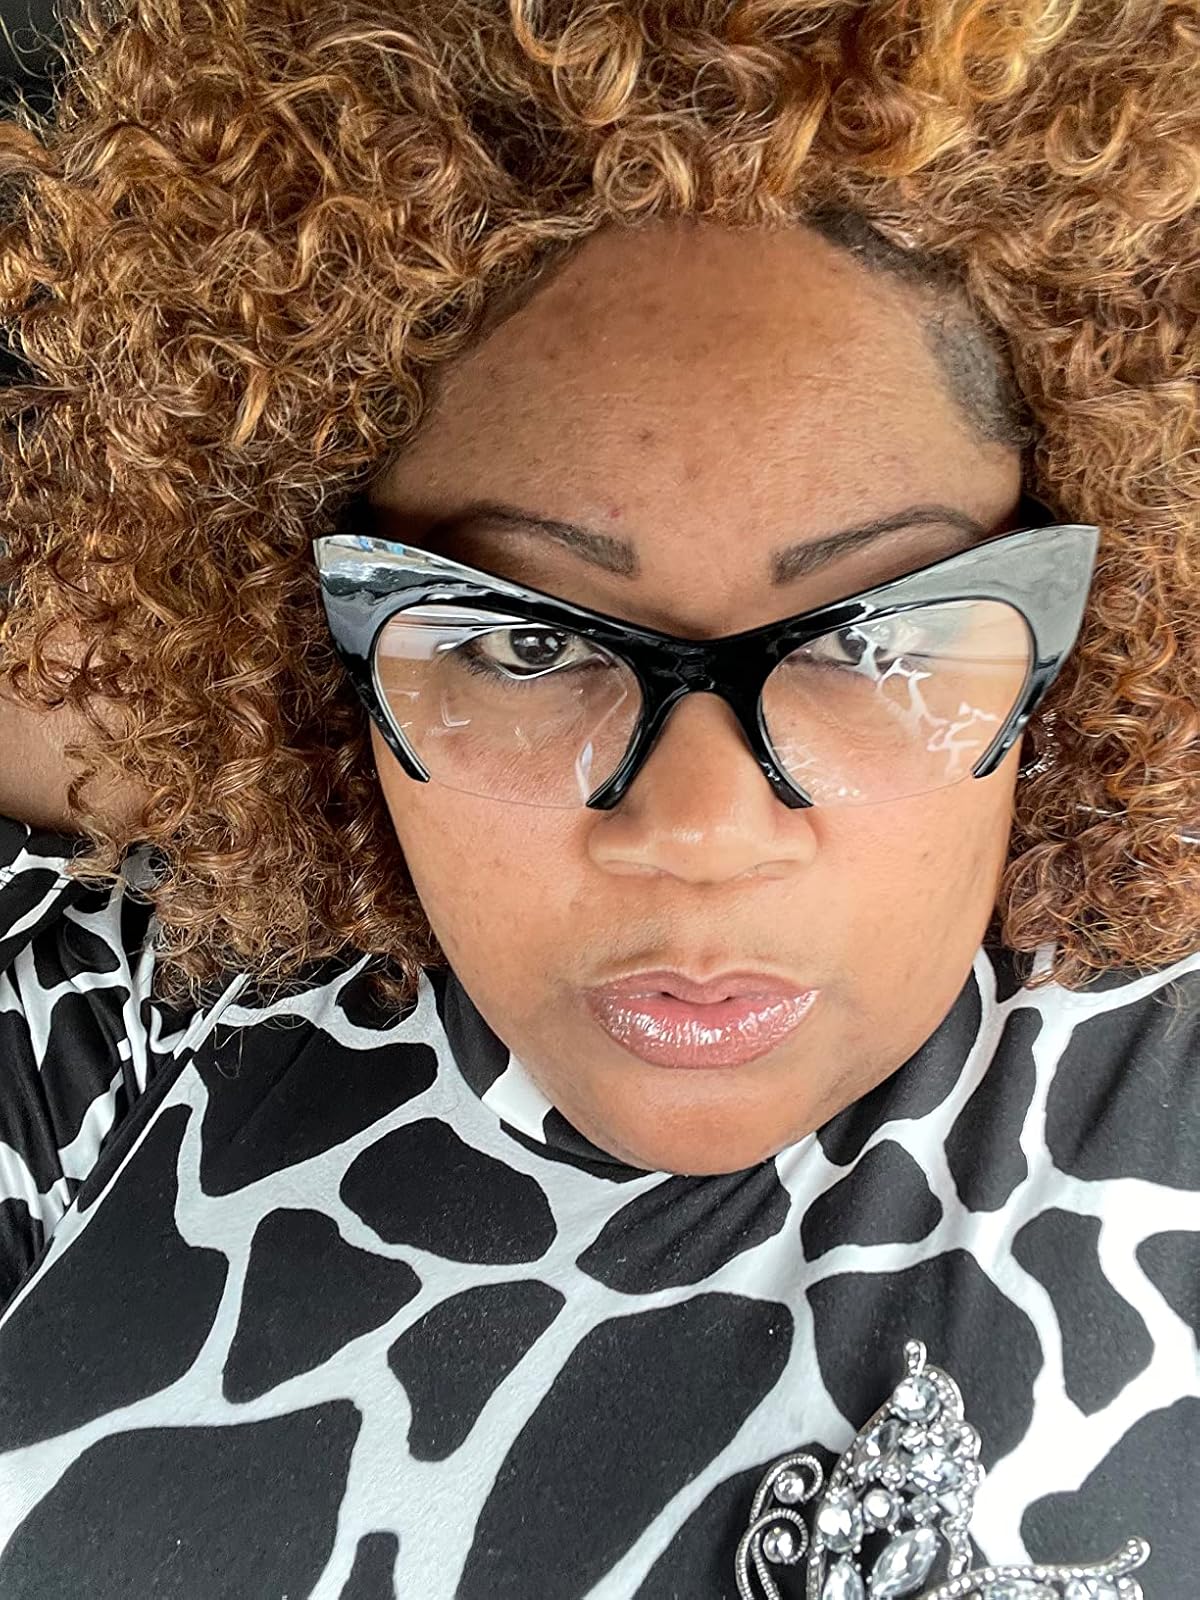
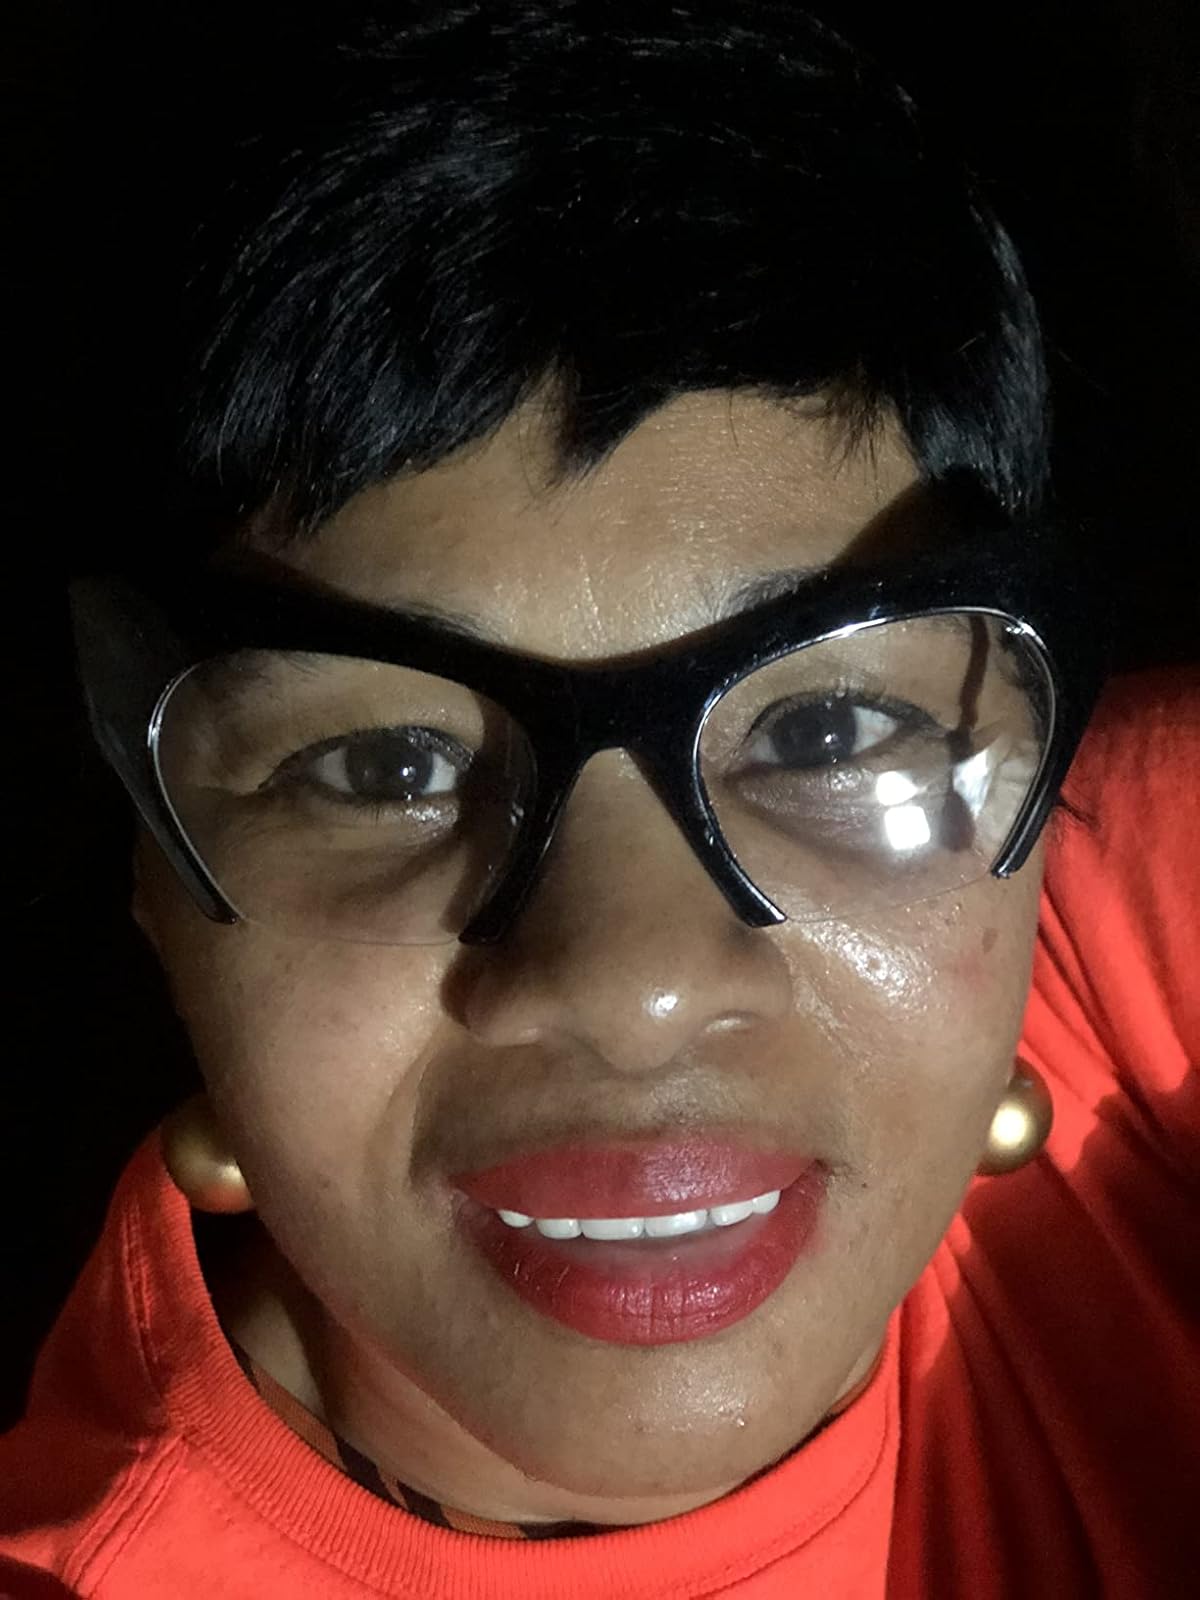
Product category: accessories_sunglasses
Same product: yes